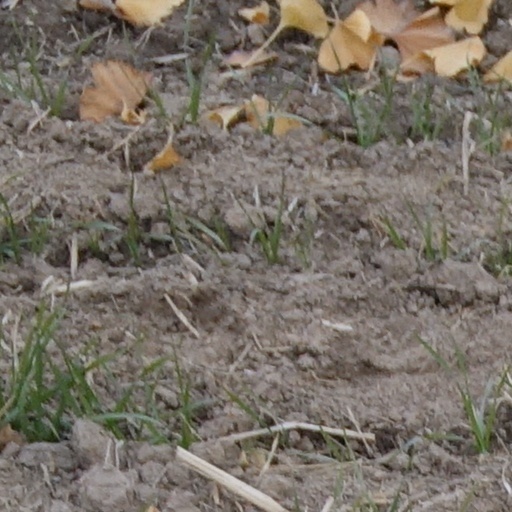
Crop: wheat